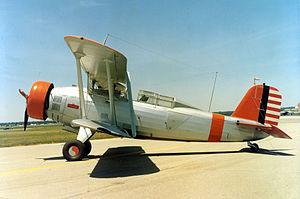
Le Douglas O-38 était un avion d'observation américain des années 1930, conçu par la Douglas Aircraft Company. Il fut essentiellement utilisé par l'United States Army Air Corps, ancêtre de l'US Air Force actuelle.